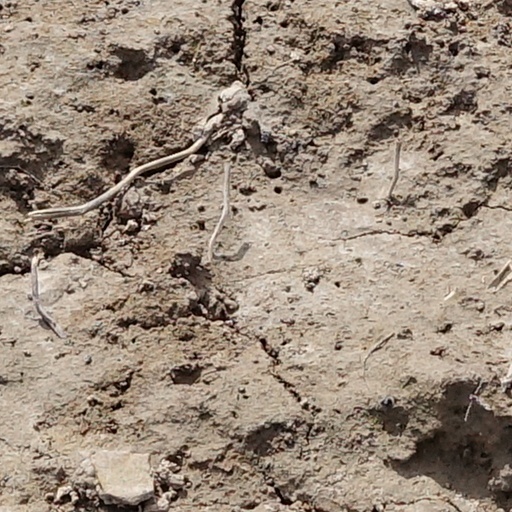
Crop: wheat